Via Francigena

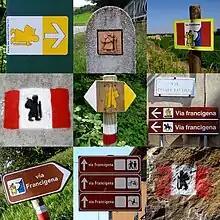
Various Via Francigena signposts in Italy

At the end of the 10th century Sigeric, the Archbishop of Canterbury, used the Via Francigena to and from Rome in order to receive his pallium; he recorded his route and his stops on the return journey, but nothing in the document suggests that the route was then new, nor if he made the journey by foot or on horseback.